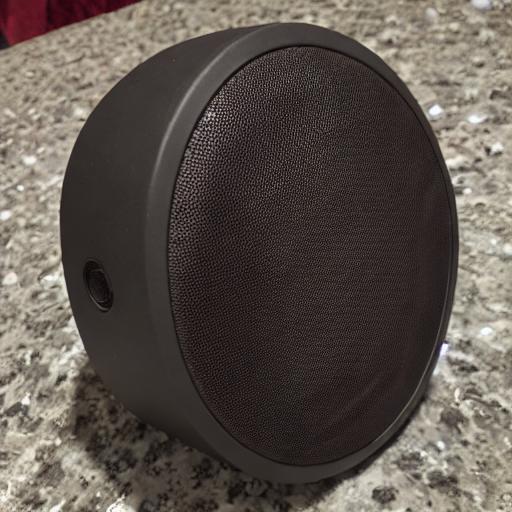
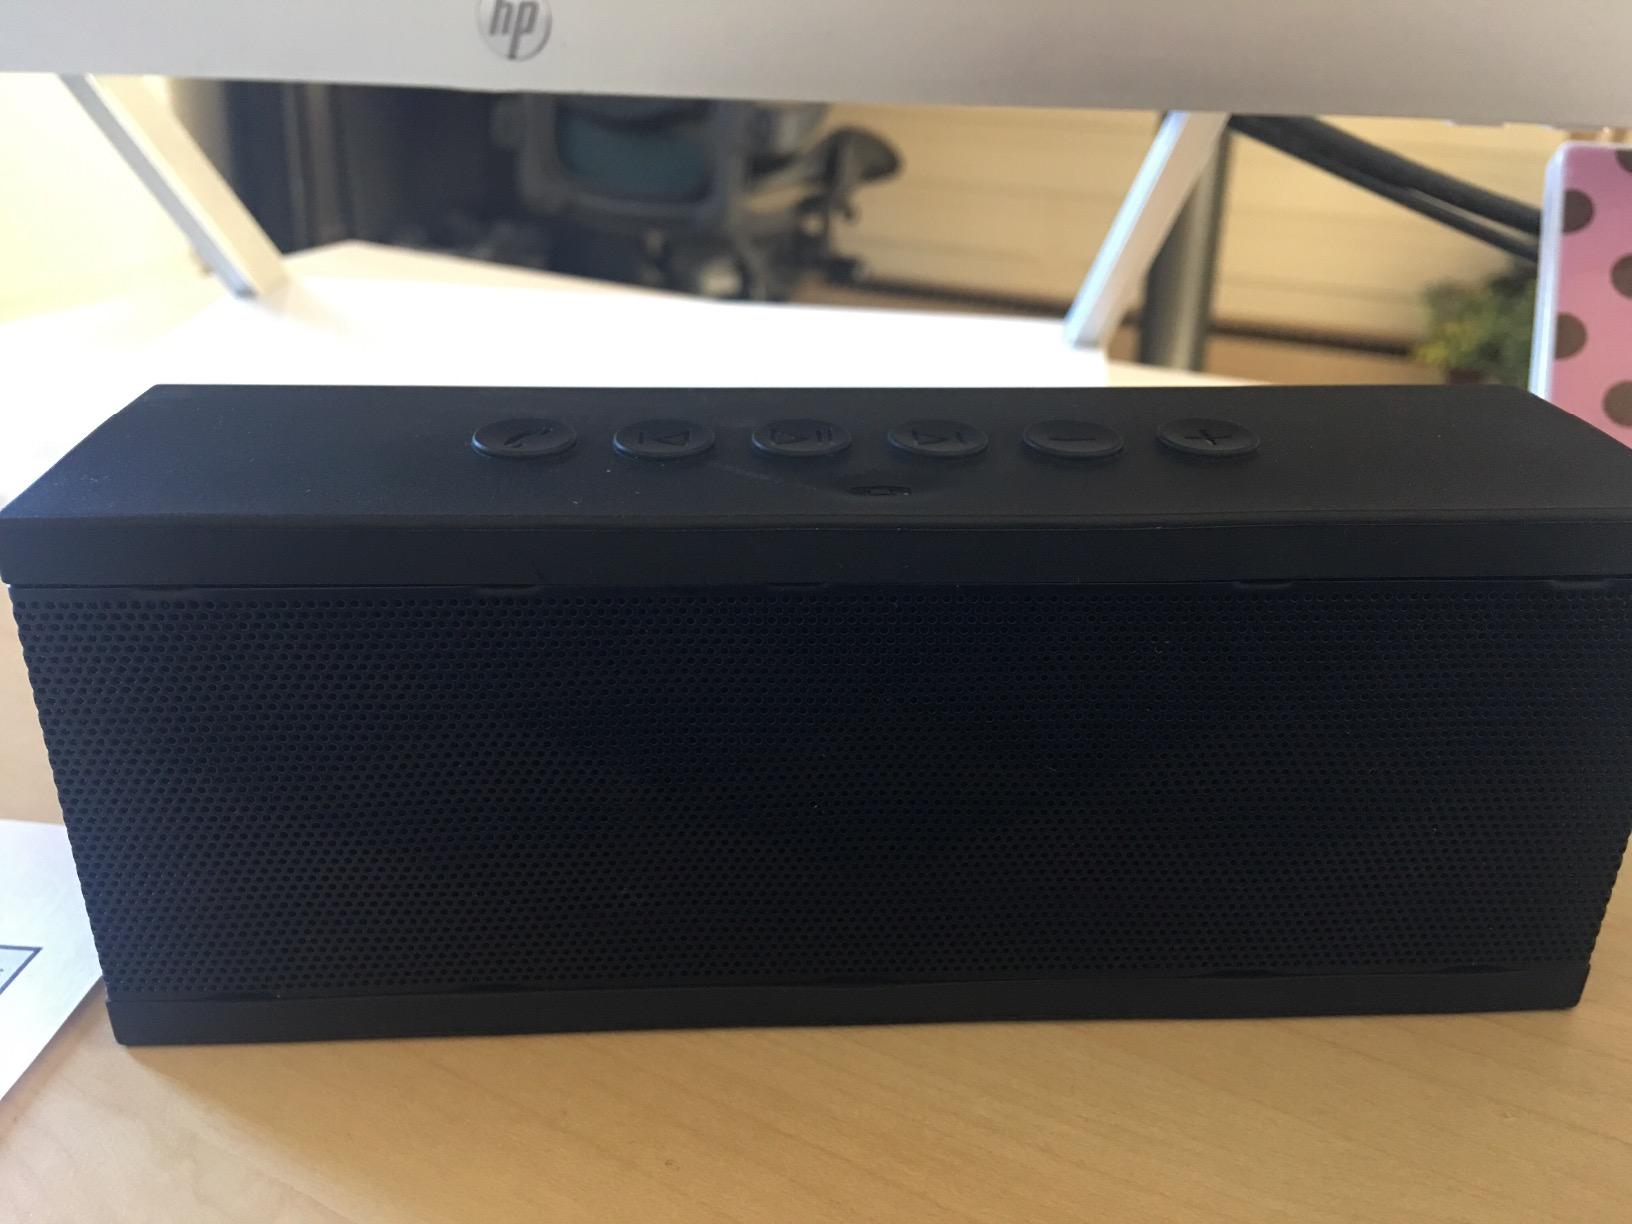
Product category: speaker
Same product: no